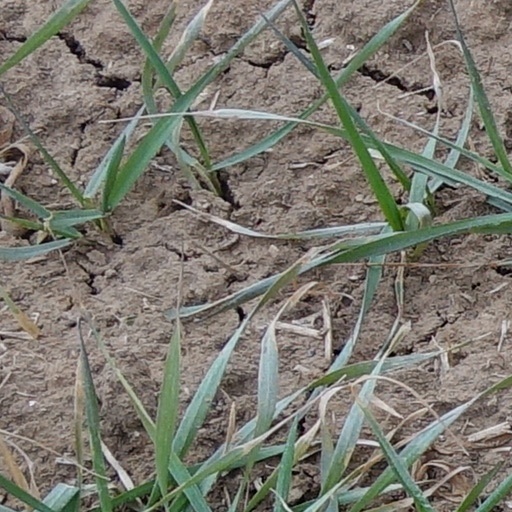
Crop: wheat